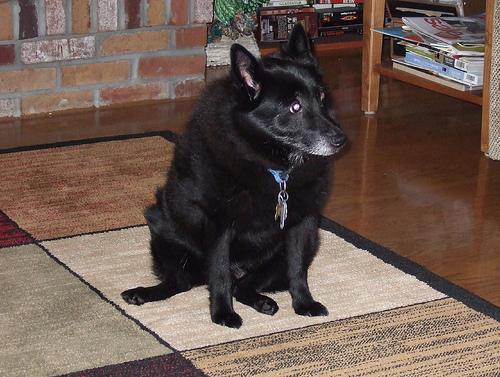
schipperke